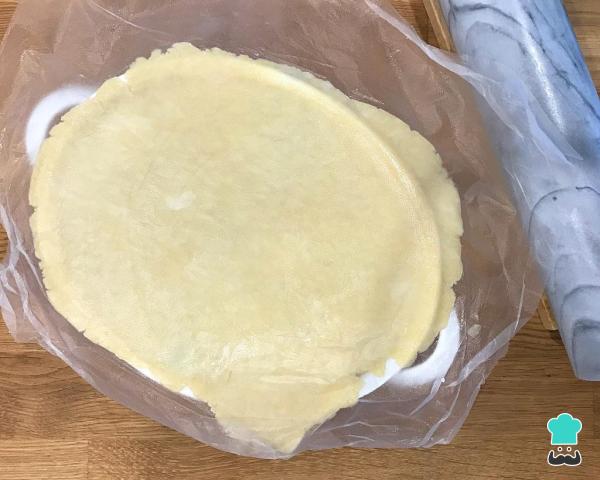
Pasado el tiempo de reposo, separa la masa en dos mitades, una más grande que la otra, y extiéndelas con un rodillo enharinado. Luego, cubre la base y las paredes de un molde con la masa más grande y hornea a 200 ºC durante 10 minutos.Truco: Recomendamos precalentar el horno para que la masa de tarta salada se cocine de forma pareja.